Tom Brokaw

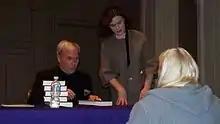
Brokaw signing a book in Seattle in 2007

Over his career, Brokaw has received Seven Emmy Awards including one for "China in Crisis" special report.